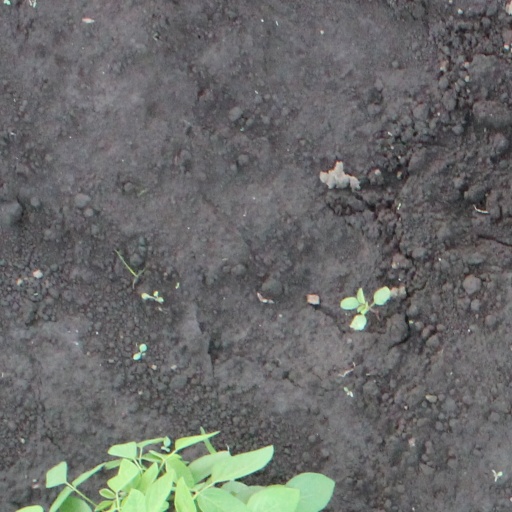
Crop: soybean